Henry Holland (architect)

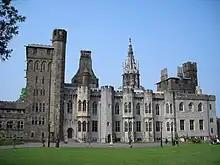
Cardiff Castle (Holland's work is the pale coloured stone)

Brown had been designing the landscape of Trentham Hall since 1768, for the owner Earl Gower, when it was decided to remodel the house, this took from 1775 to 1778, it was enlarged from nine to fifteen bays, the pilasters and other features were in stone, but the walls were of brick covered in stucco to imitate stonework. The building was remodelled and extended by Sir Charles Barry in 1834–1840 and largely demolished in 1910.